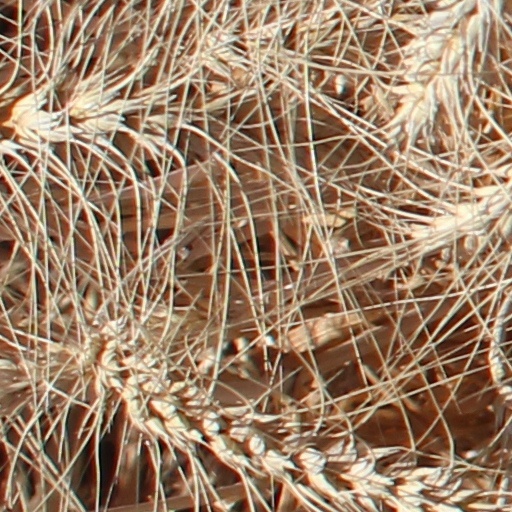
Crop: wheat